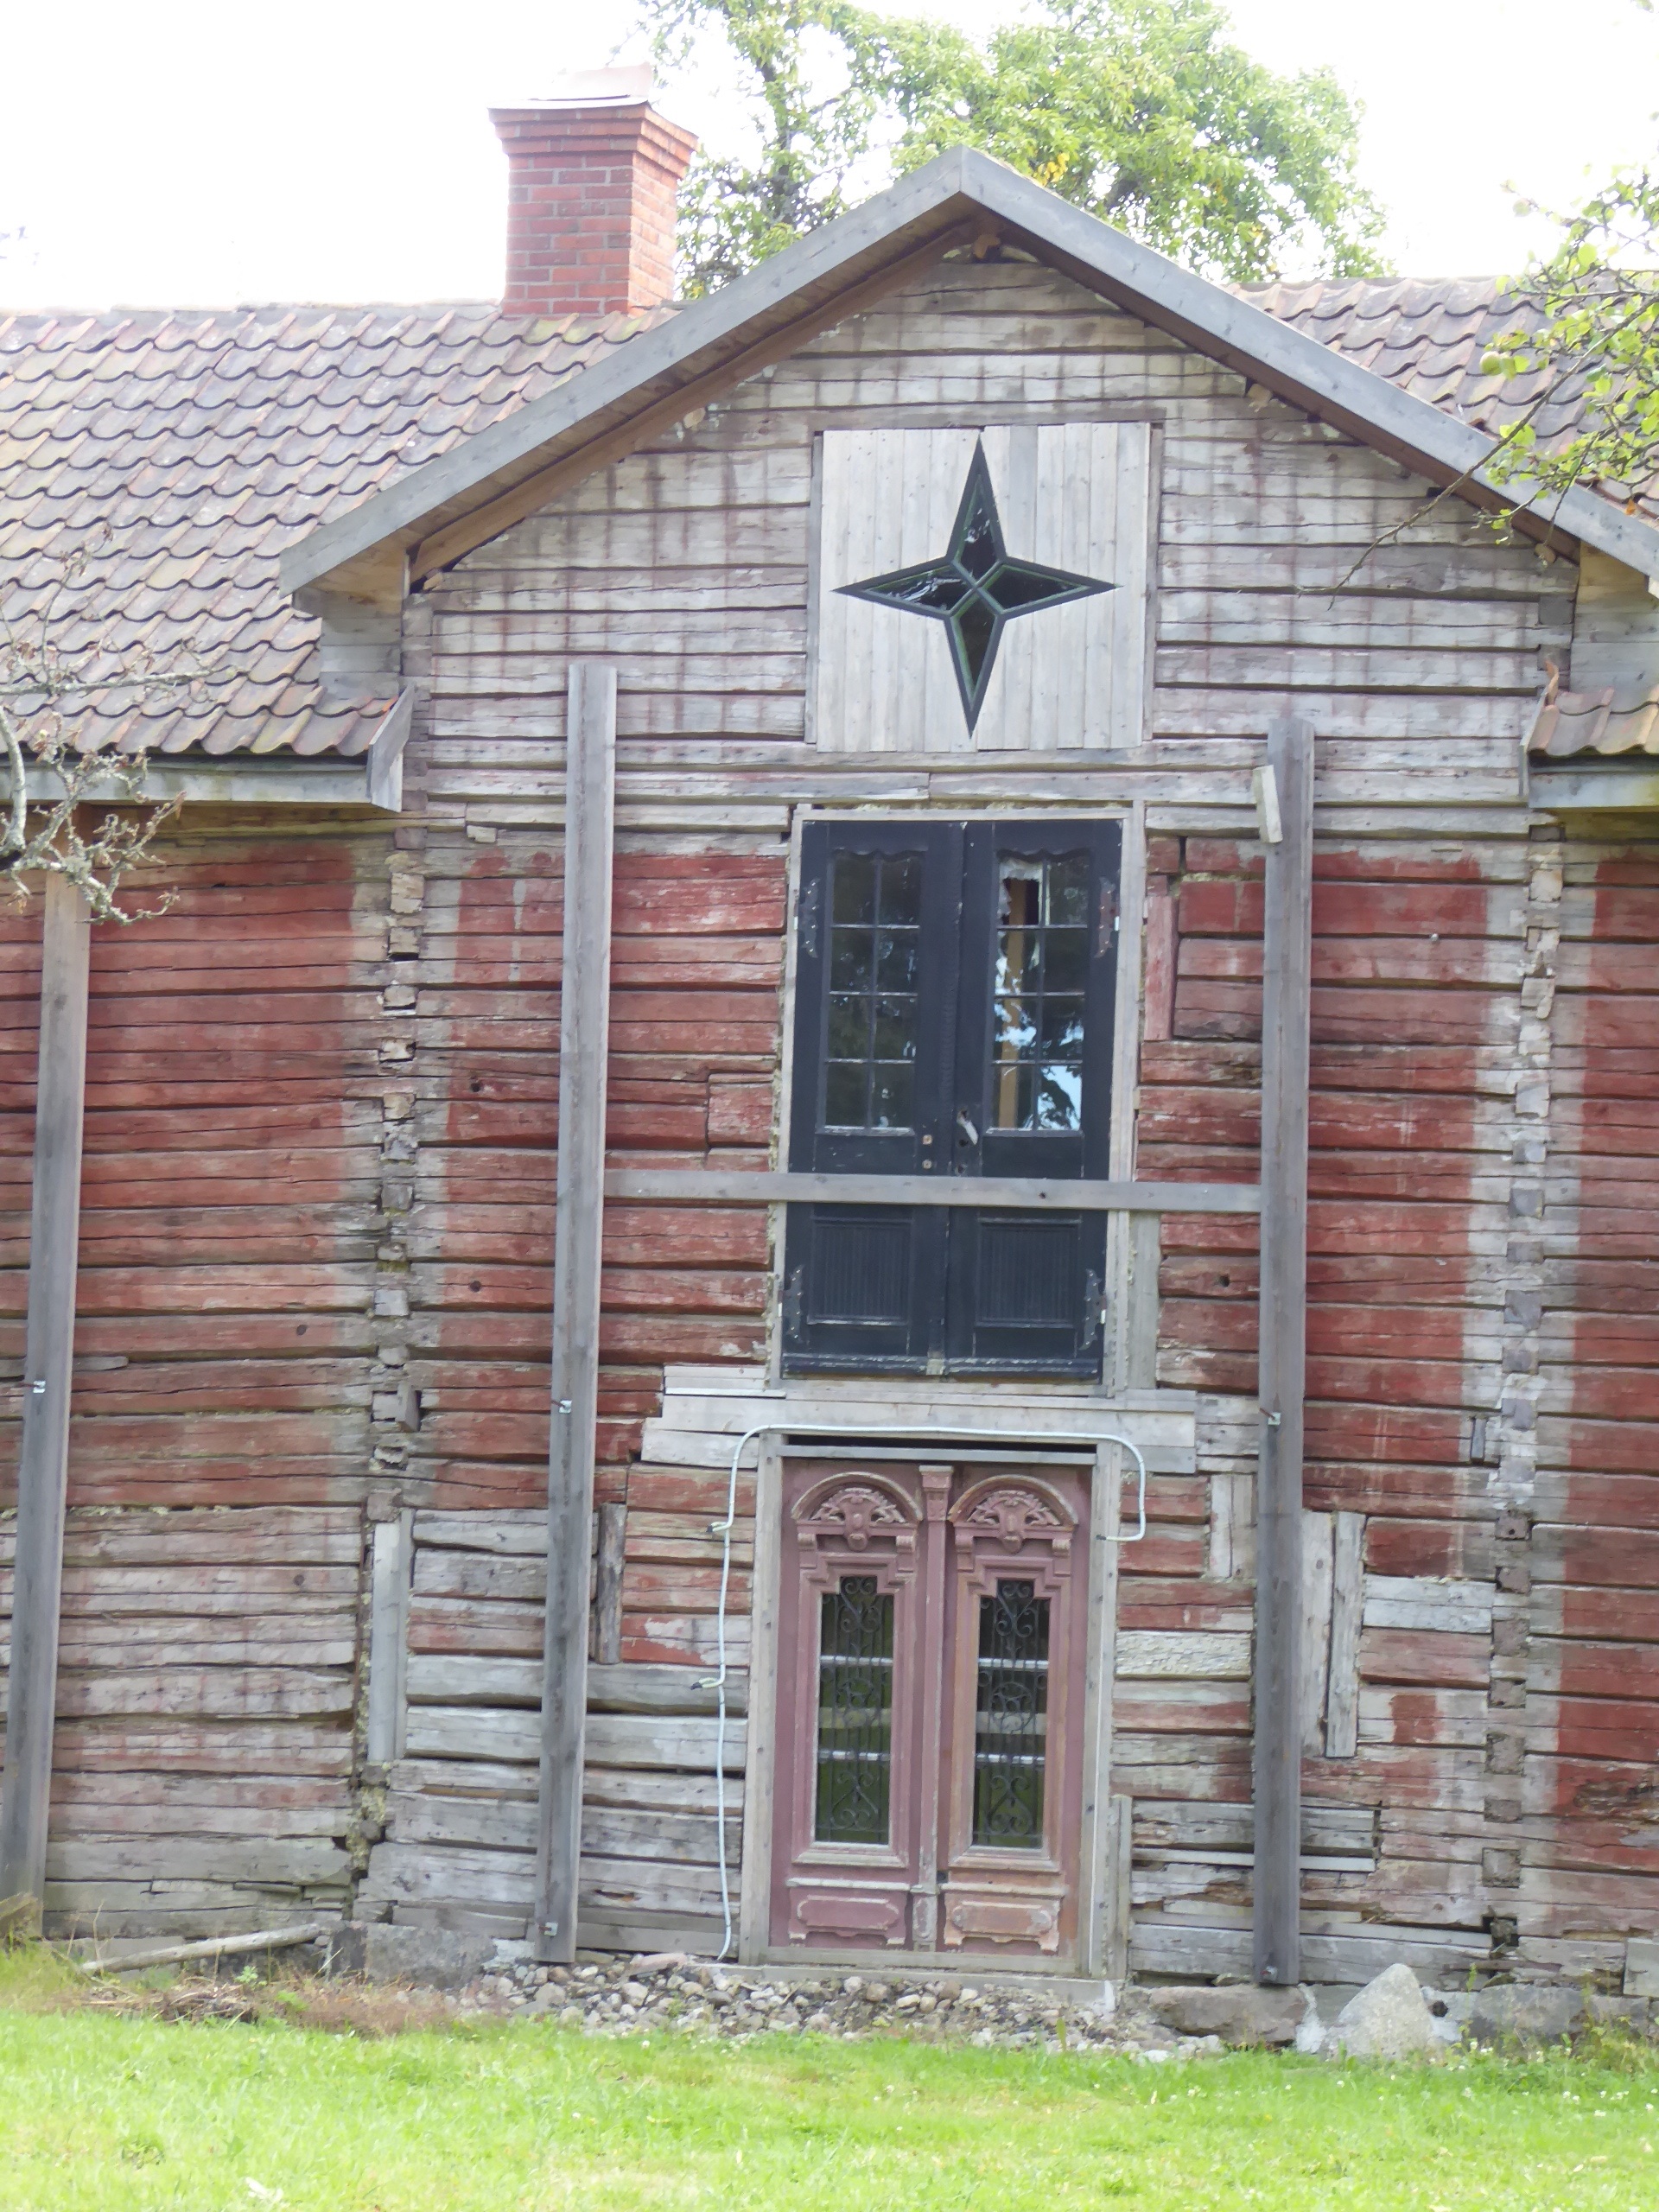
house, window, building, home, shed, porch, cottage, facade, property, chapel, brick, farmhouse, log cabin, brickwork, siding, outdoor structure